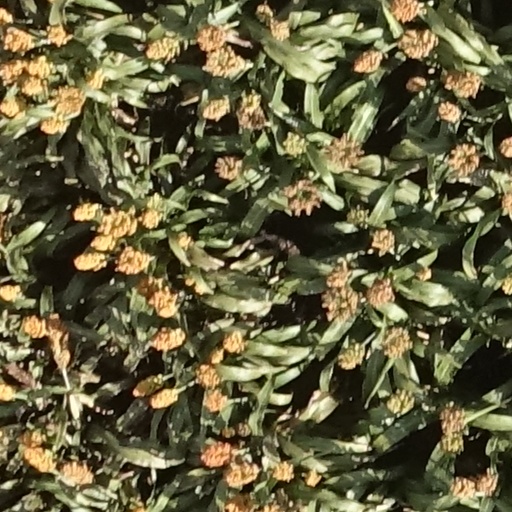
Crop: sorghum